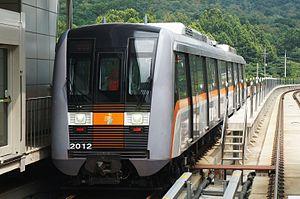
La ligne 2 du métro d’Incheon est une ligne du métro d’Incheon. Elle fait partie du réseau métropolitain du métro de Séoul et les correspondances sont gratuites avec les lignes 1 du métro de Séoul et AREX. La conduite des rames est totalement automatisée.